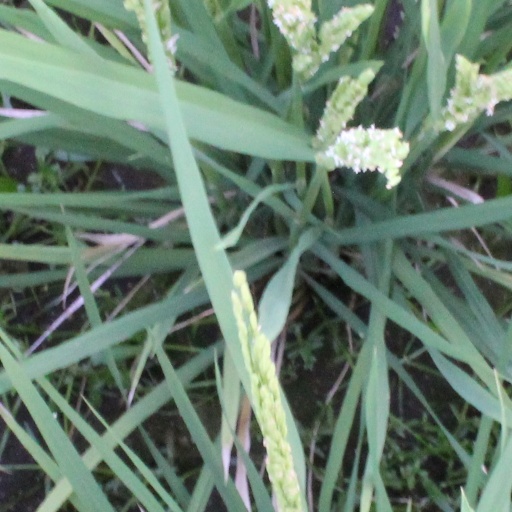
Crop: rice